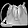
Label: Bag